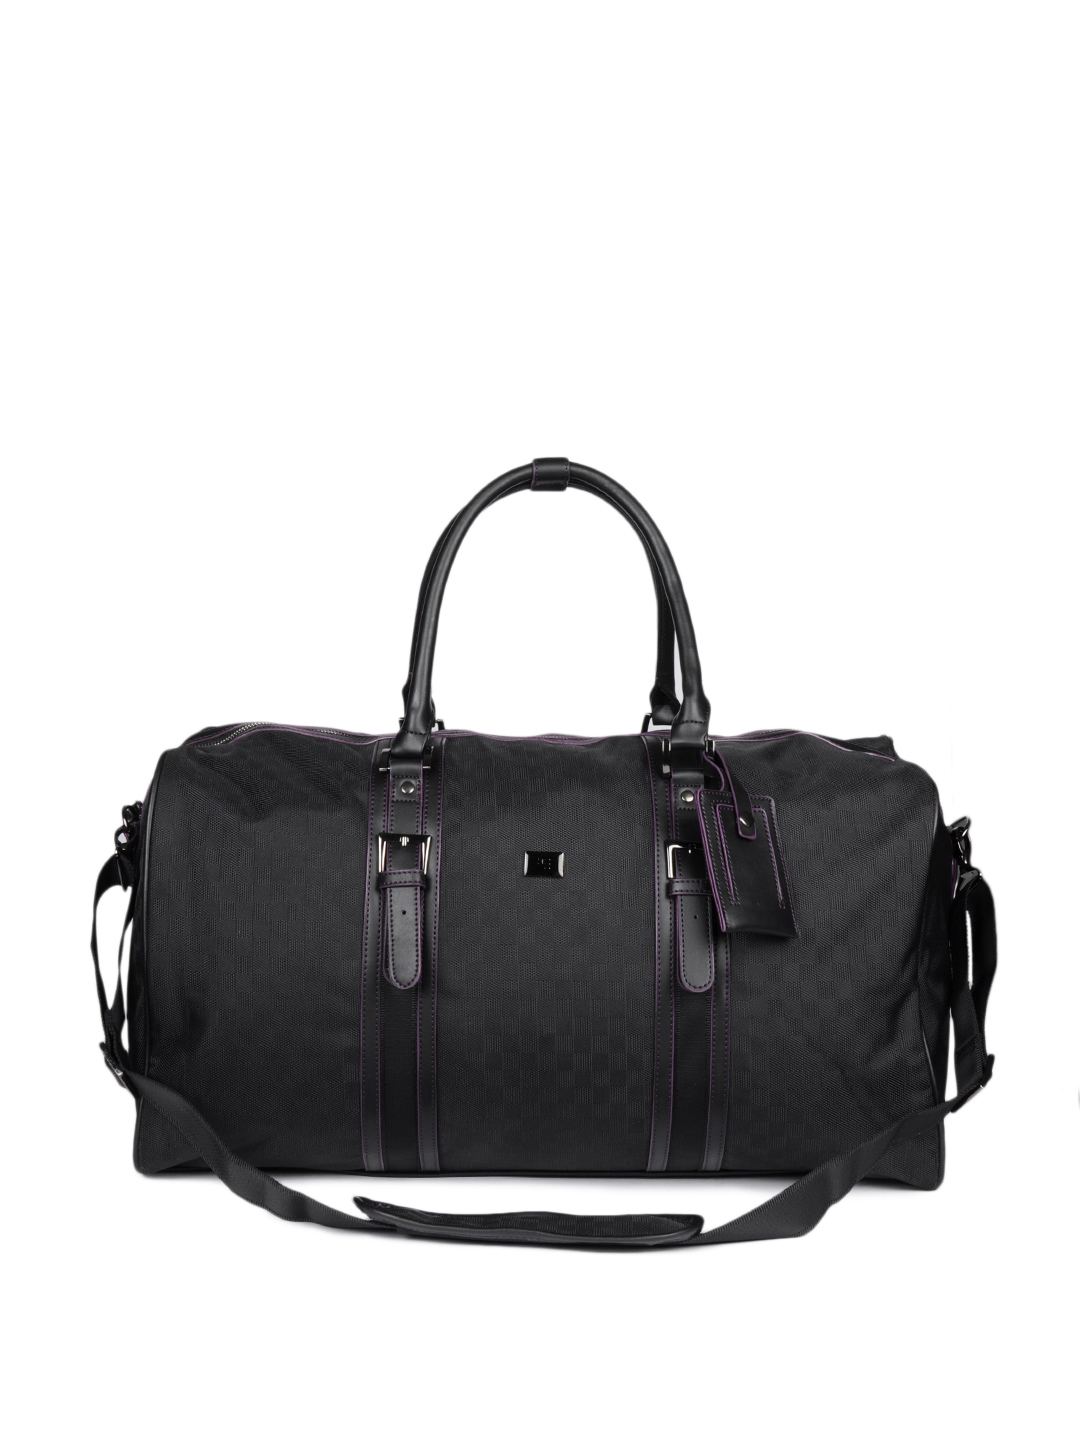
Peter England Unisex Black Duffle Bag
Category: Accessories / Bags / Duffel Bag
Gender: Unisex
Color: Black
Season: Summer 2012
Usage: Casual